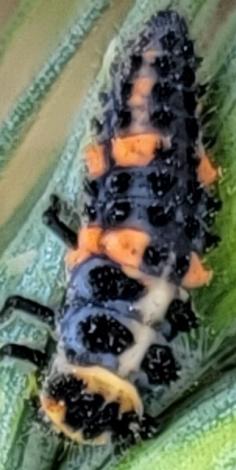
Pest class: predators